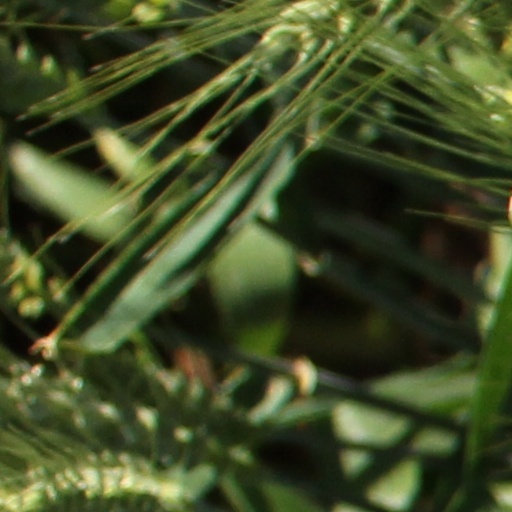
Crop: wheat